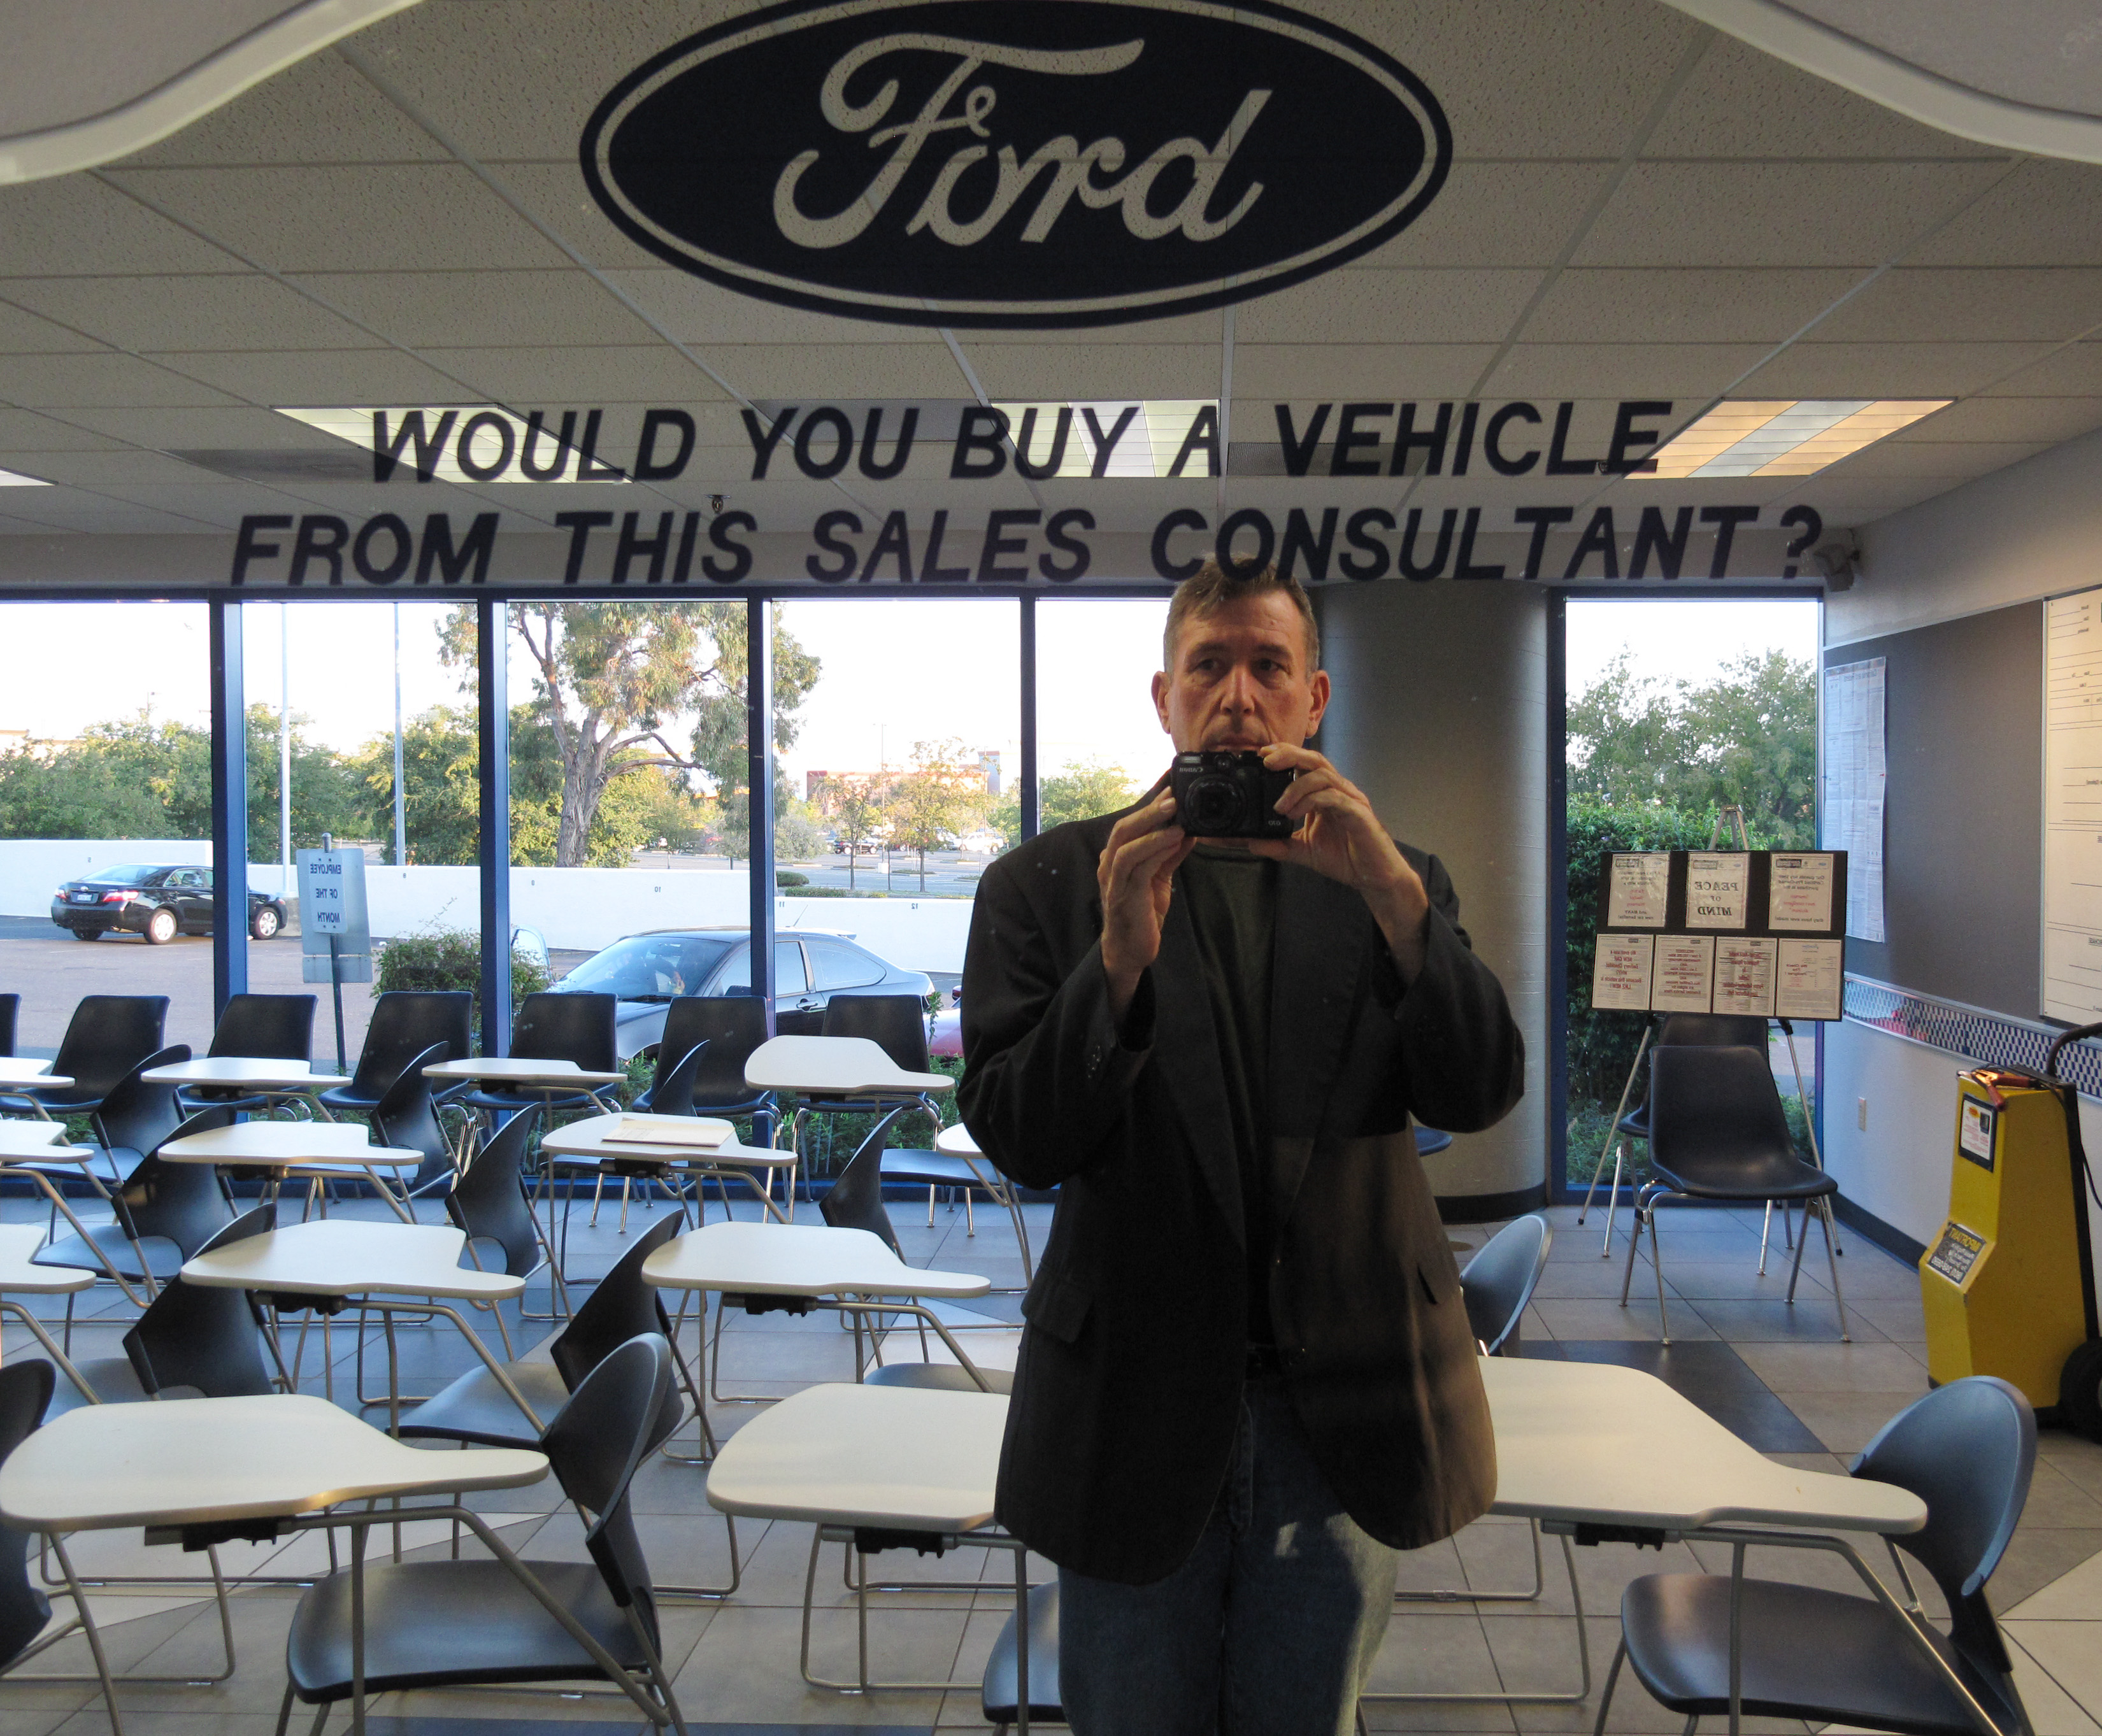
restaurant